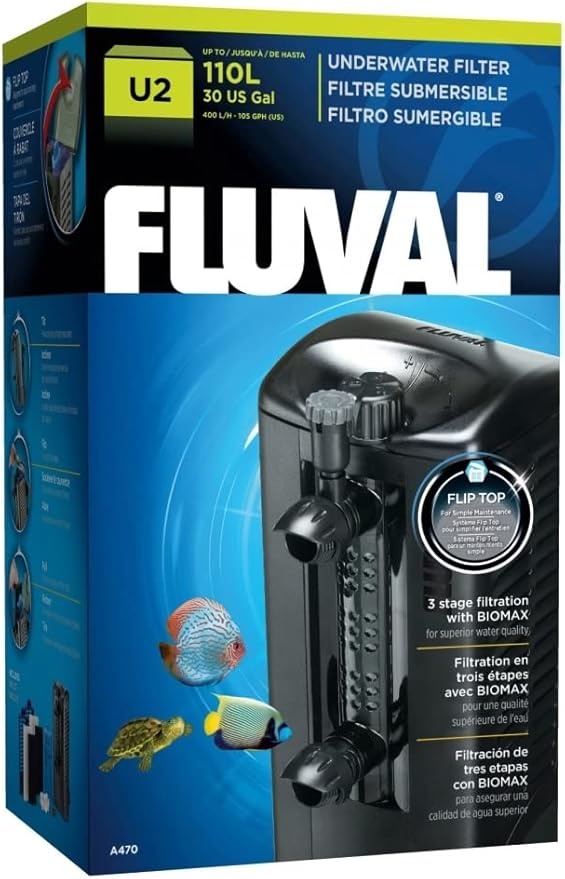
Hagen Fluval U2 Underwater Filter
Brand: Fluval
About This Use as a primary filter for smaller aquariums, or supplementary filter for larger aquariums Sleek design with easy grip water control panel and redesigned media cartridge to trap more debris Convenient flip-top lid allows for quick and easy access to filter cartridge for maintenance or replacement Position horizontally for shallow tanks, larger tanks with low water levels, or to create a decorative waterfall feature or vertically against aquarium wall to create currents or customized flow patterns Designed for freshwater, saltwater and reptile environments up to 30 gallons Overview Brand : Fluval Special Feature : Weather Resistant Product Dimensions : 10"L x 4"W x 5"H Model Name : HAGEN FLUVAL U2 UNDERWATER FILTER UPC : 015561104708 015561104852 Global Trade Identification Number : 00015561104708 Manufacturer : Rolf C. Hagen (USA) Corp. Material Plastic : Capacity 110 Liters : Material Plastic : Capacity 110 Liters Included Components Filter : Item Weight 1.7 Pounds : Included Components Filter : Item Weight 1.7 Pounds
Category: Animals & Pet Supplies > Pet Supplies > Fish & Aquatic Supplies > Aquarium Filters > Internal Aquarium Filters